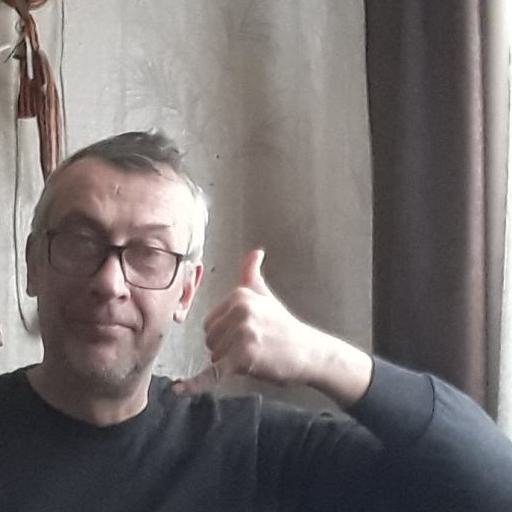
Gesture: call